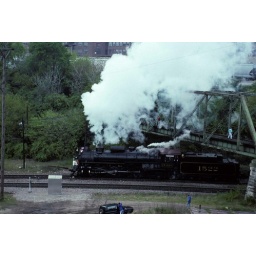
About to cross MO river in KCMO